Göran Stubb

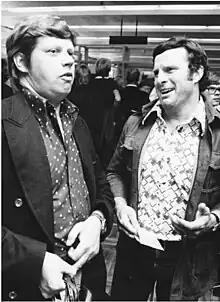
Stubb (left) with Carl Brewer

In 2000, Stubb was inducted into the builder category of the IIHF Hall of Fame.